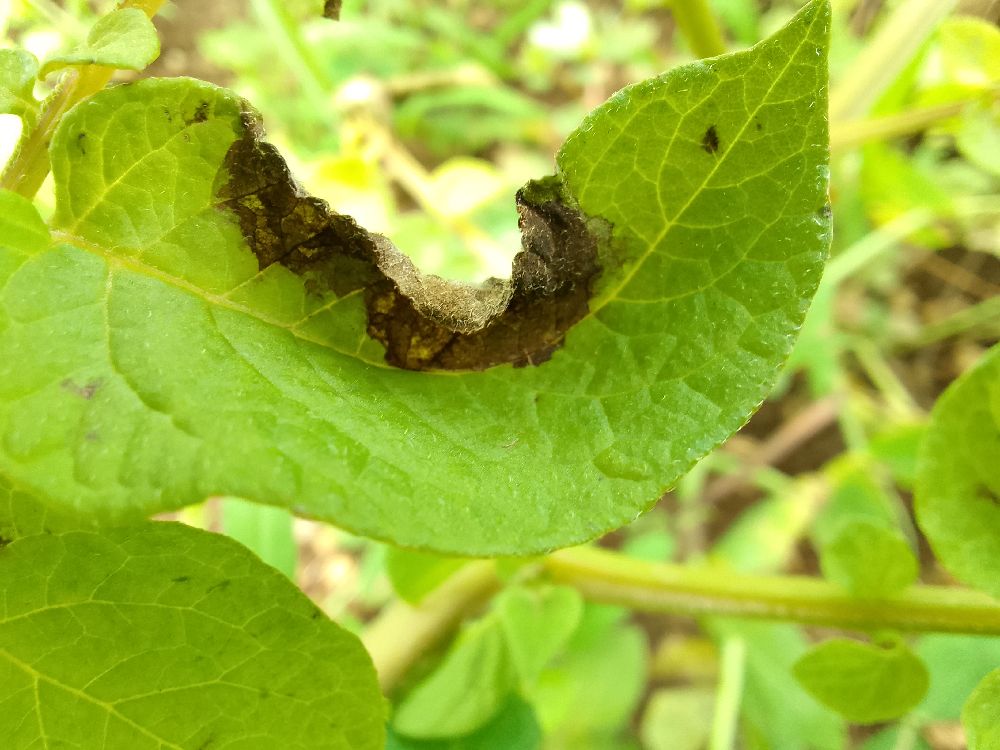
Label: Late blight